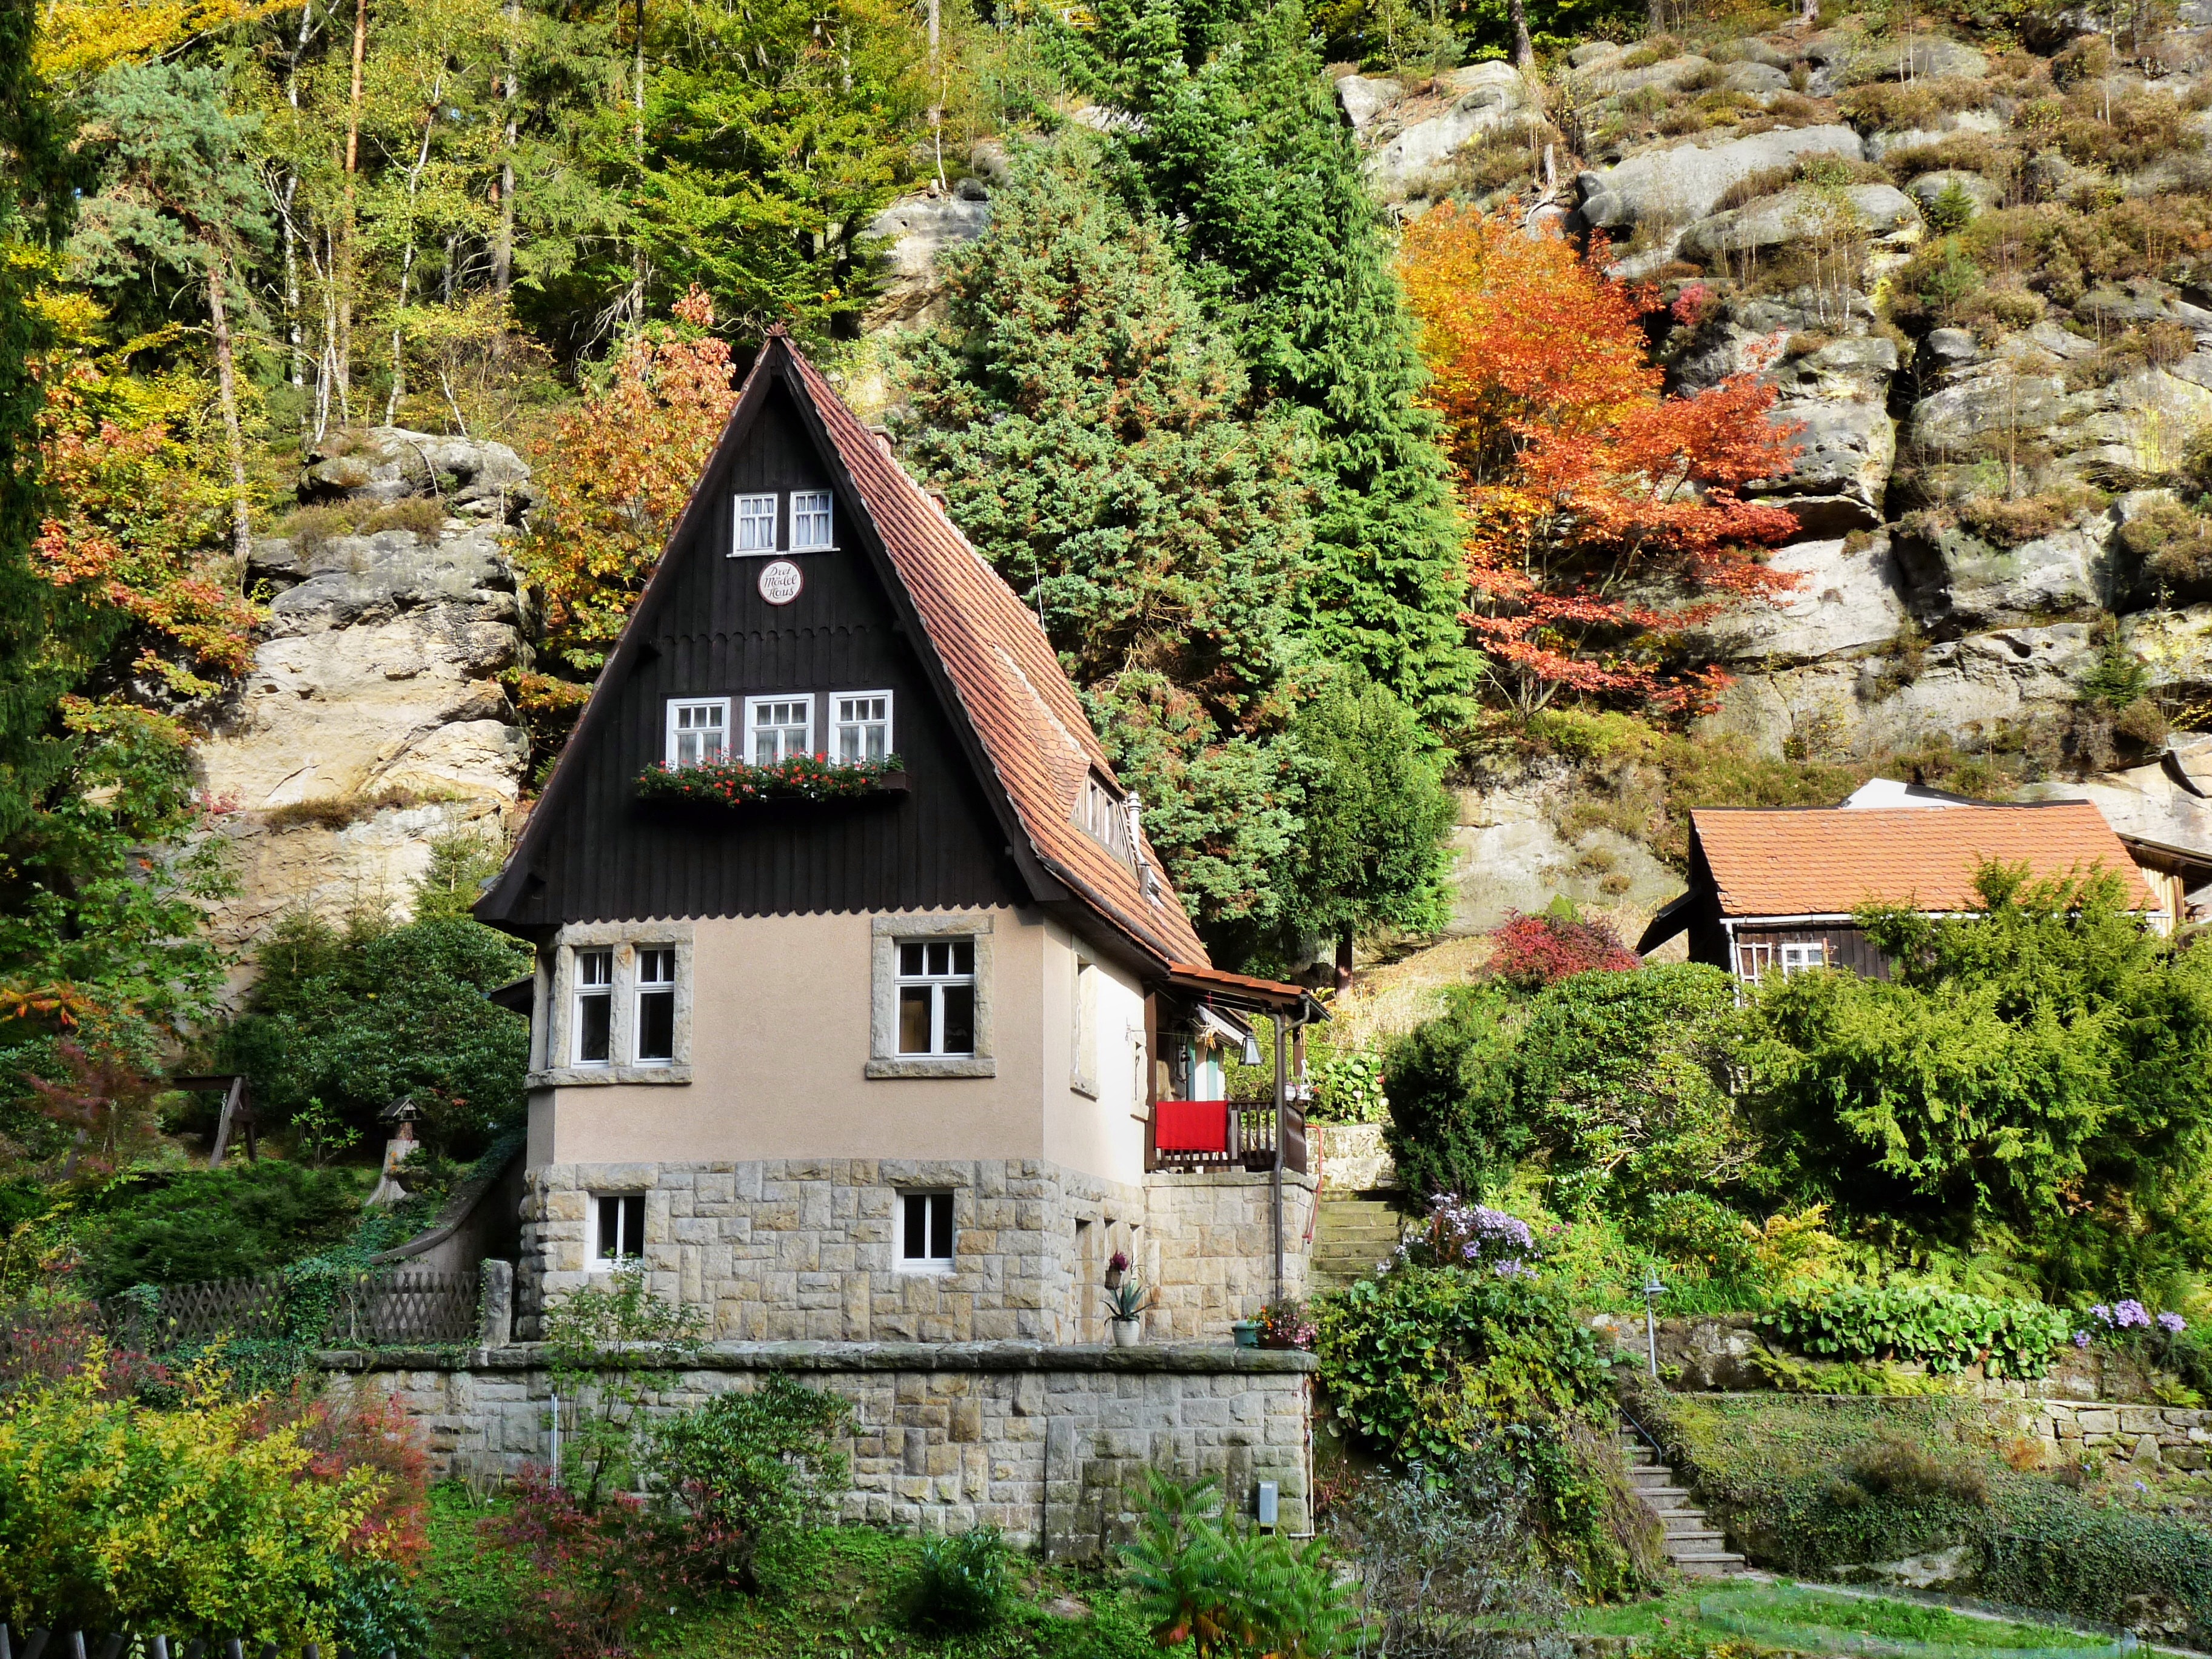
tree, rock, farm, house, flower, chateau, home, village, cottage, autumn, colorful, garden, tourism, estate, colorful leaves, rural area, three girl house